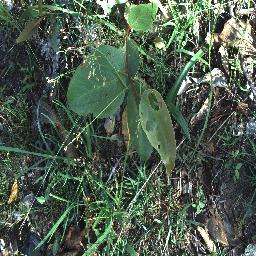
Label: negative